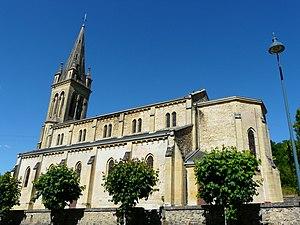
Le côté ouest de l'église Saint-Étienne, Couze-et-Saint-Front, Dordogne, France.
Couze-et-Saint-Front est une commune française située dans le département de la Dordogne, en région Nouvelle-Aquitaine.